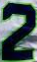
Number: 2